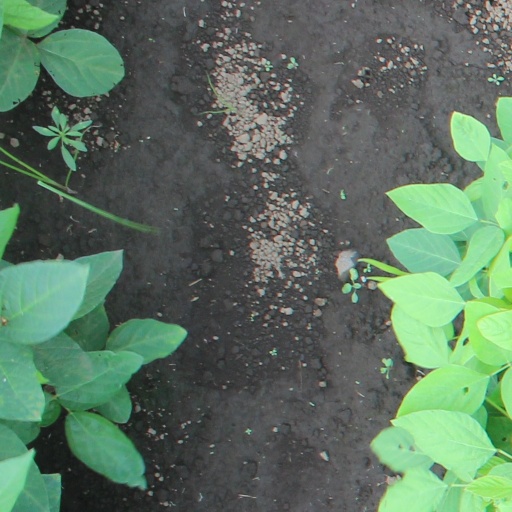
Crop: soybean